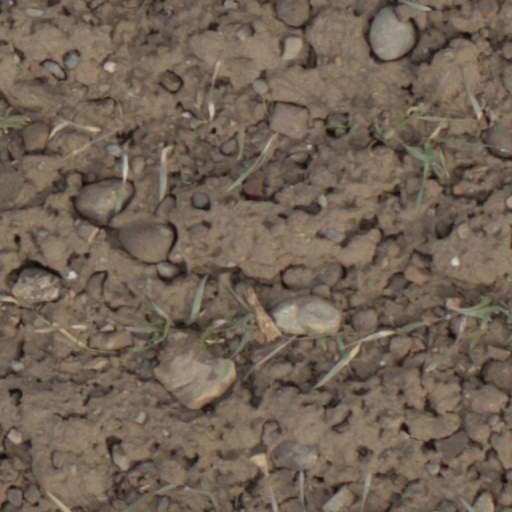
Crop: wheat